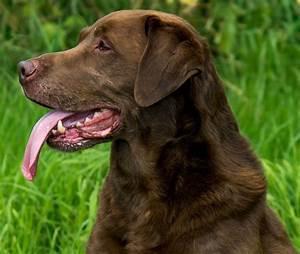
dog